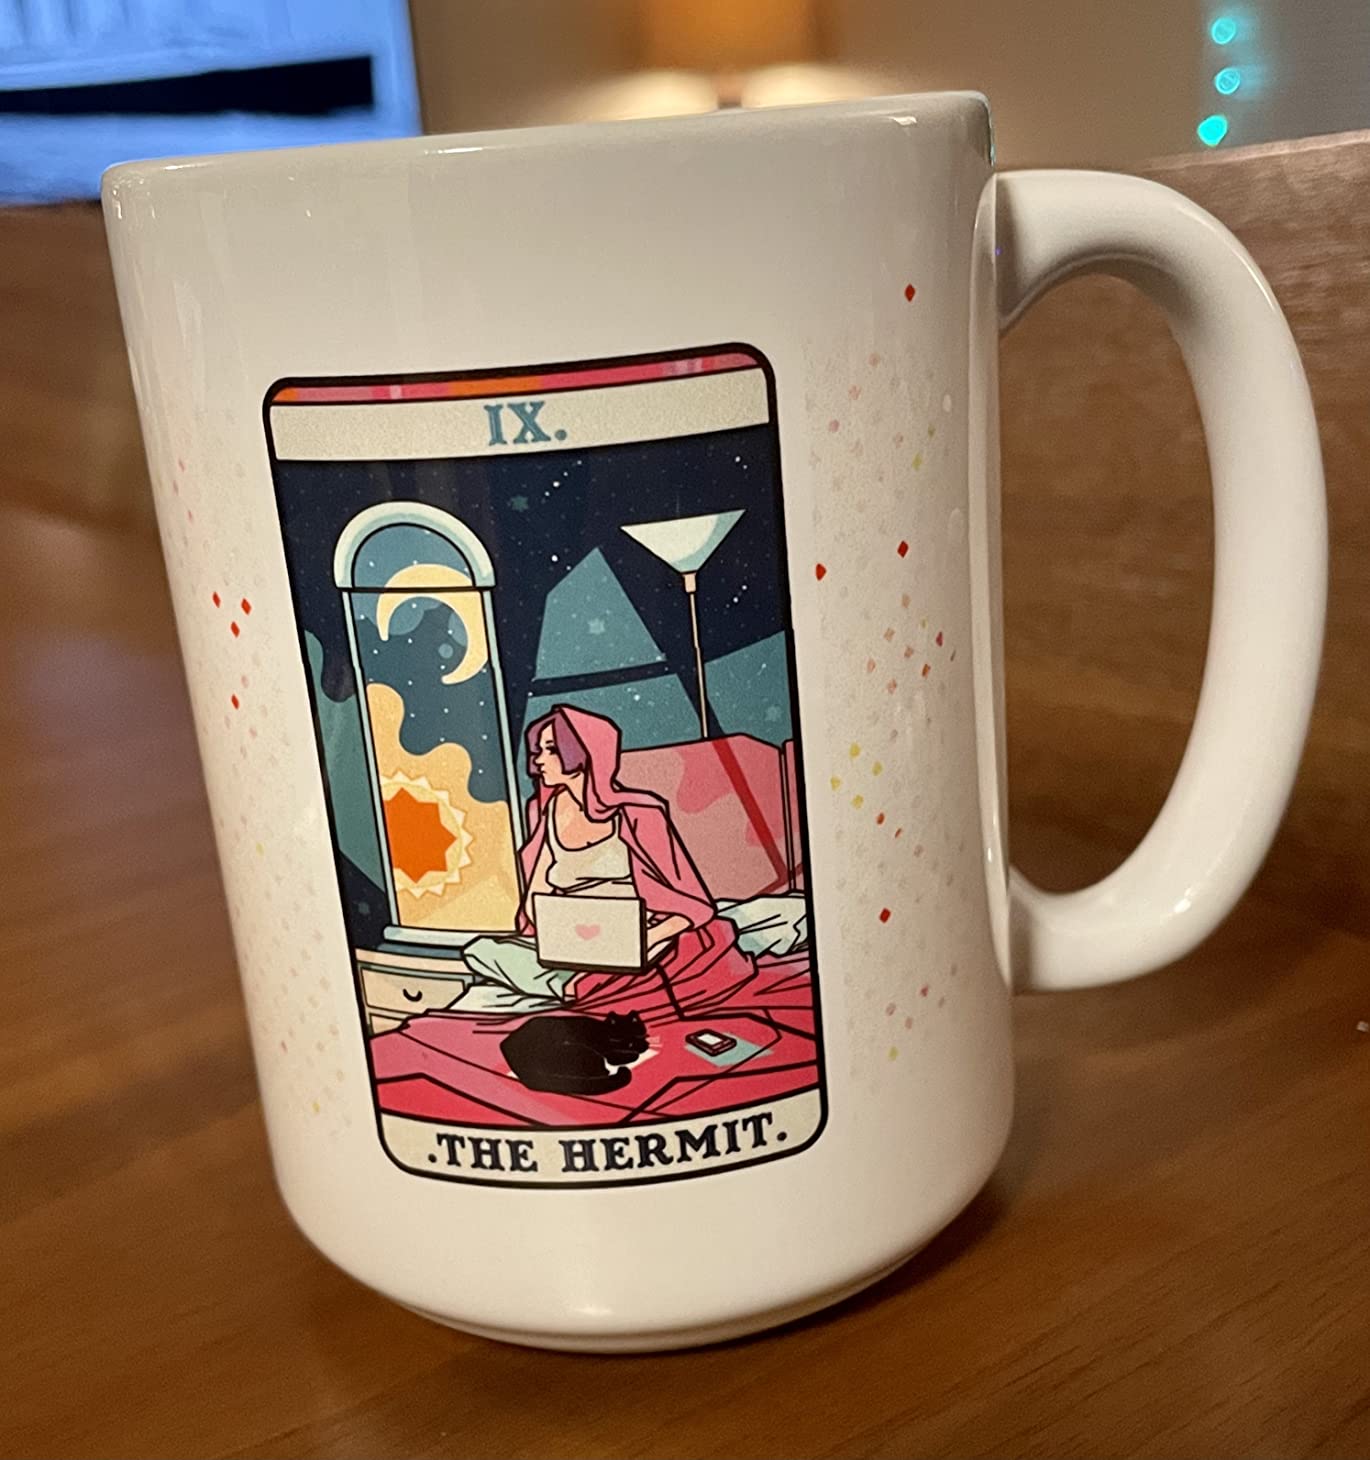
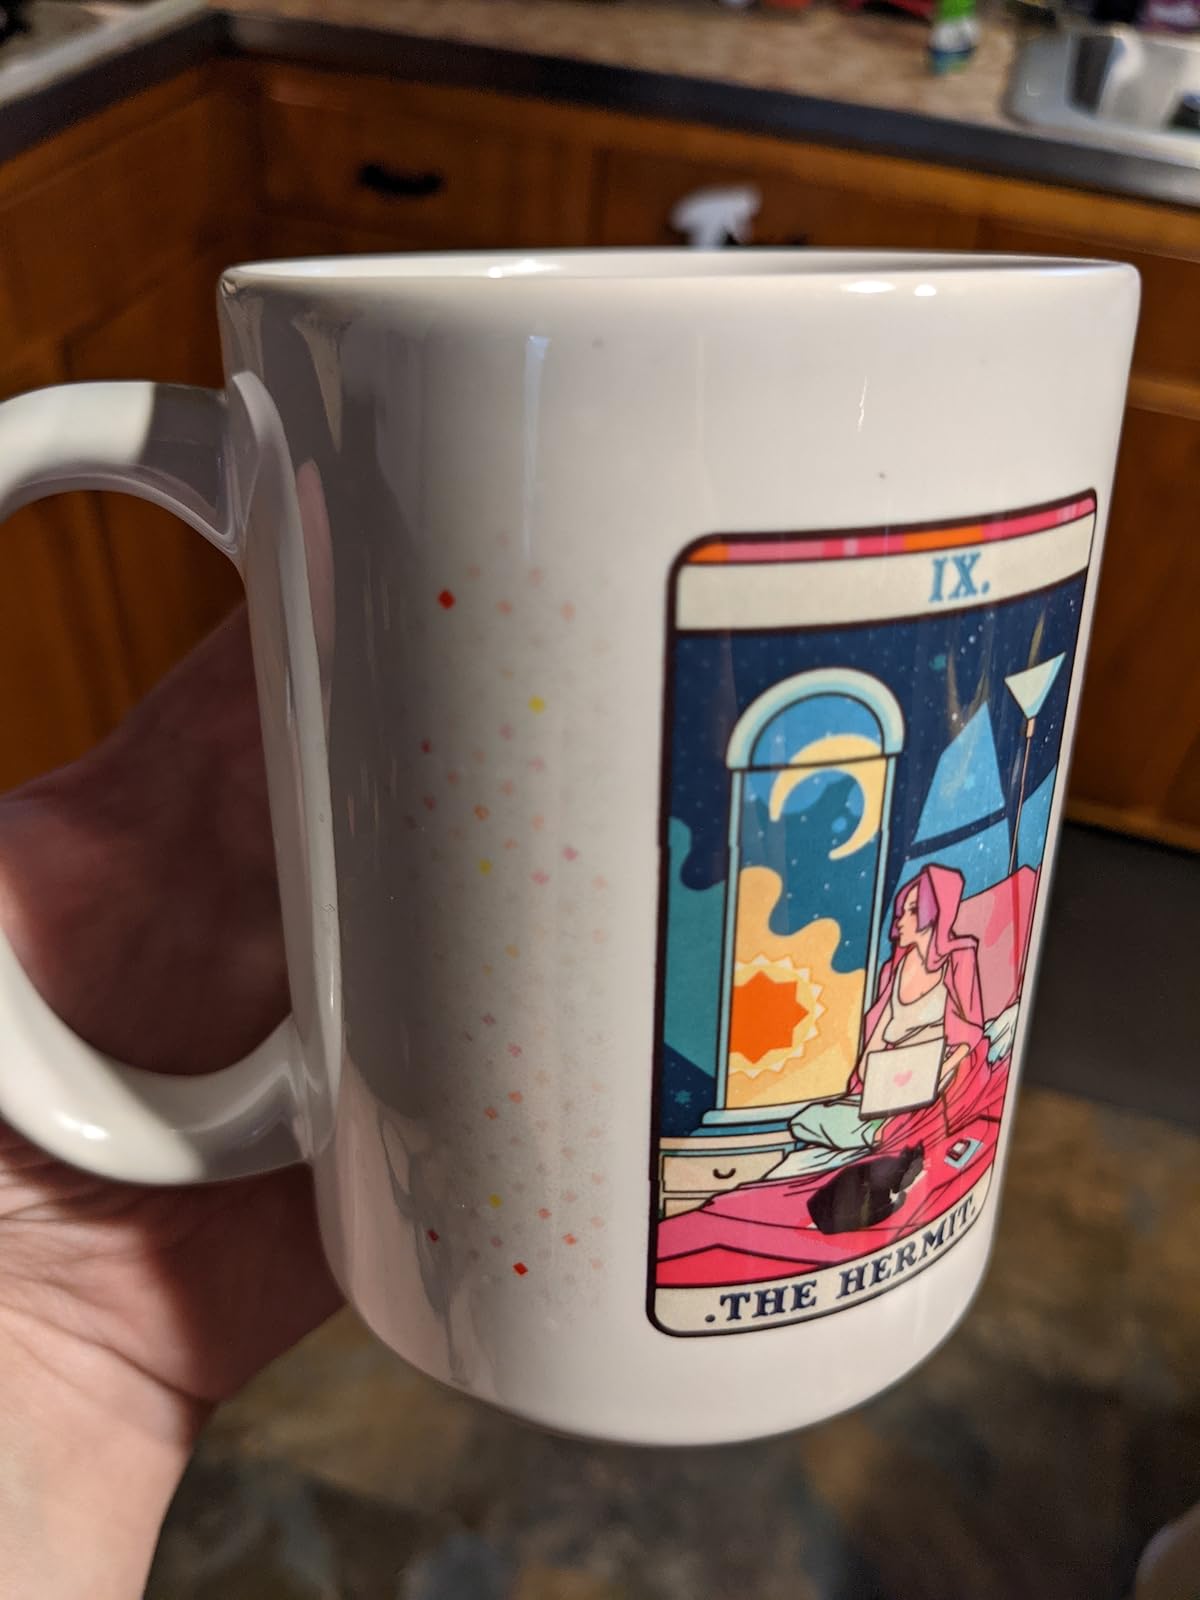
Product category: items_mug
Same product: yes